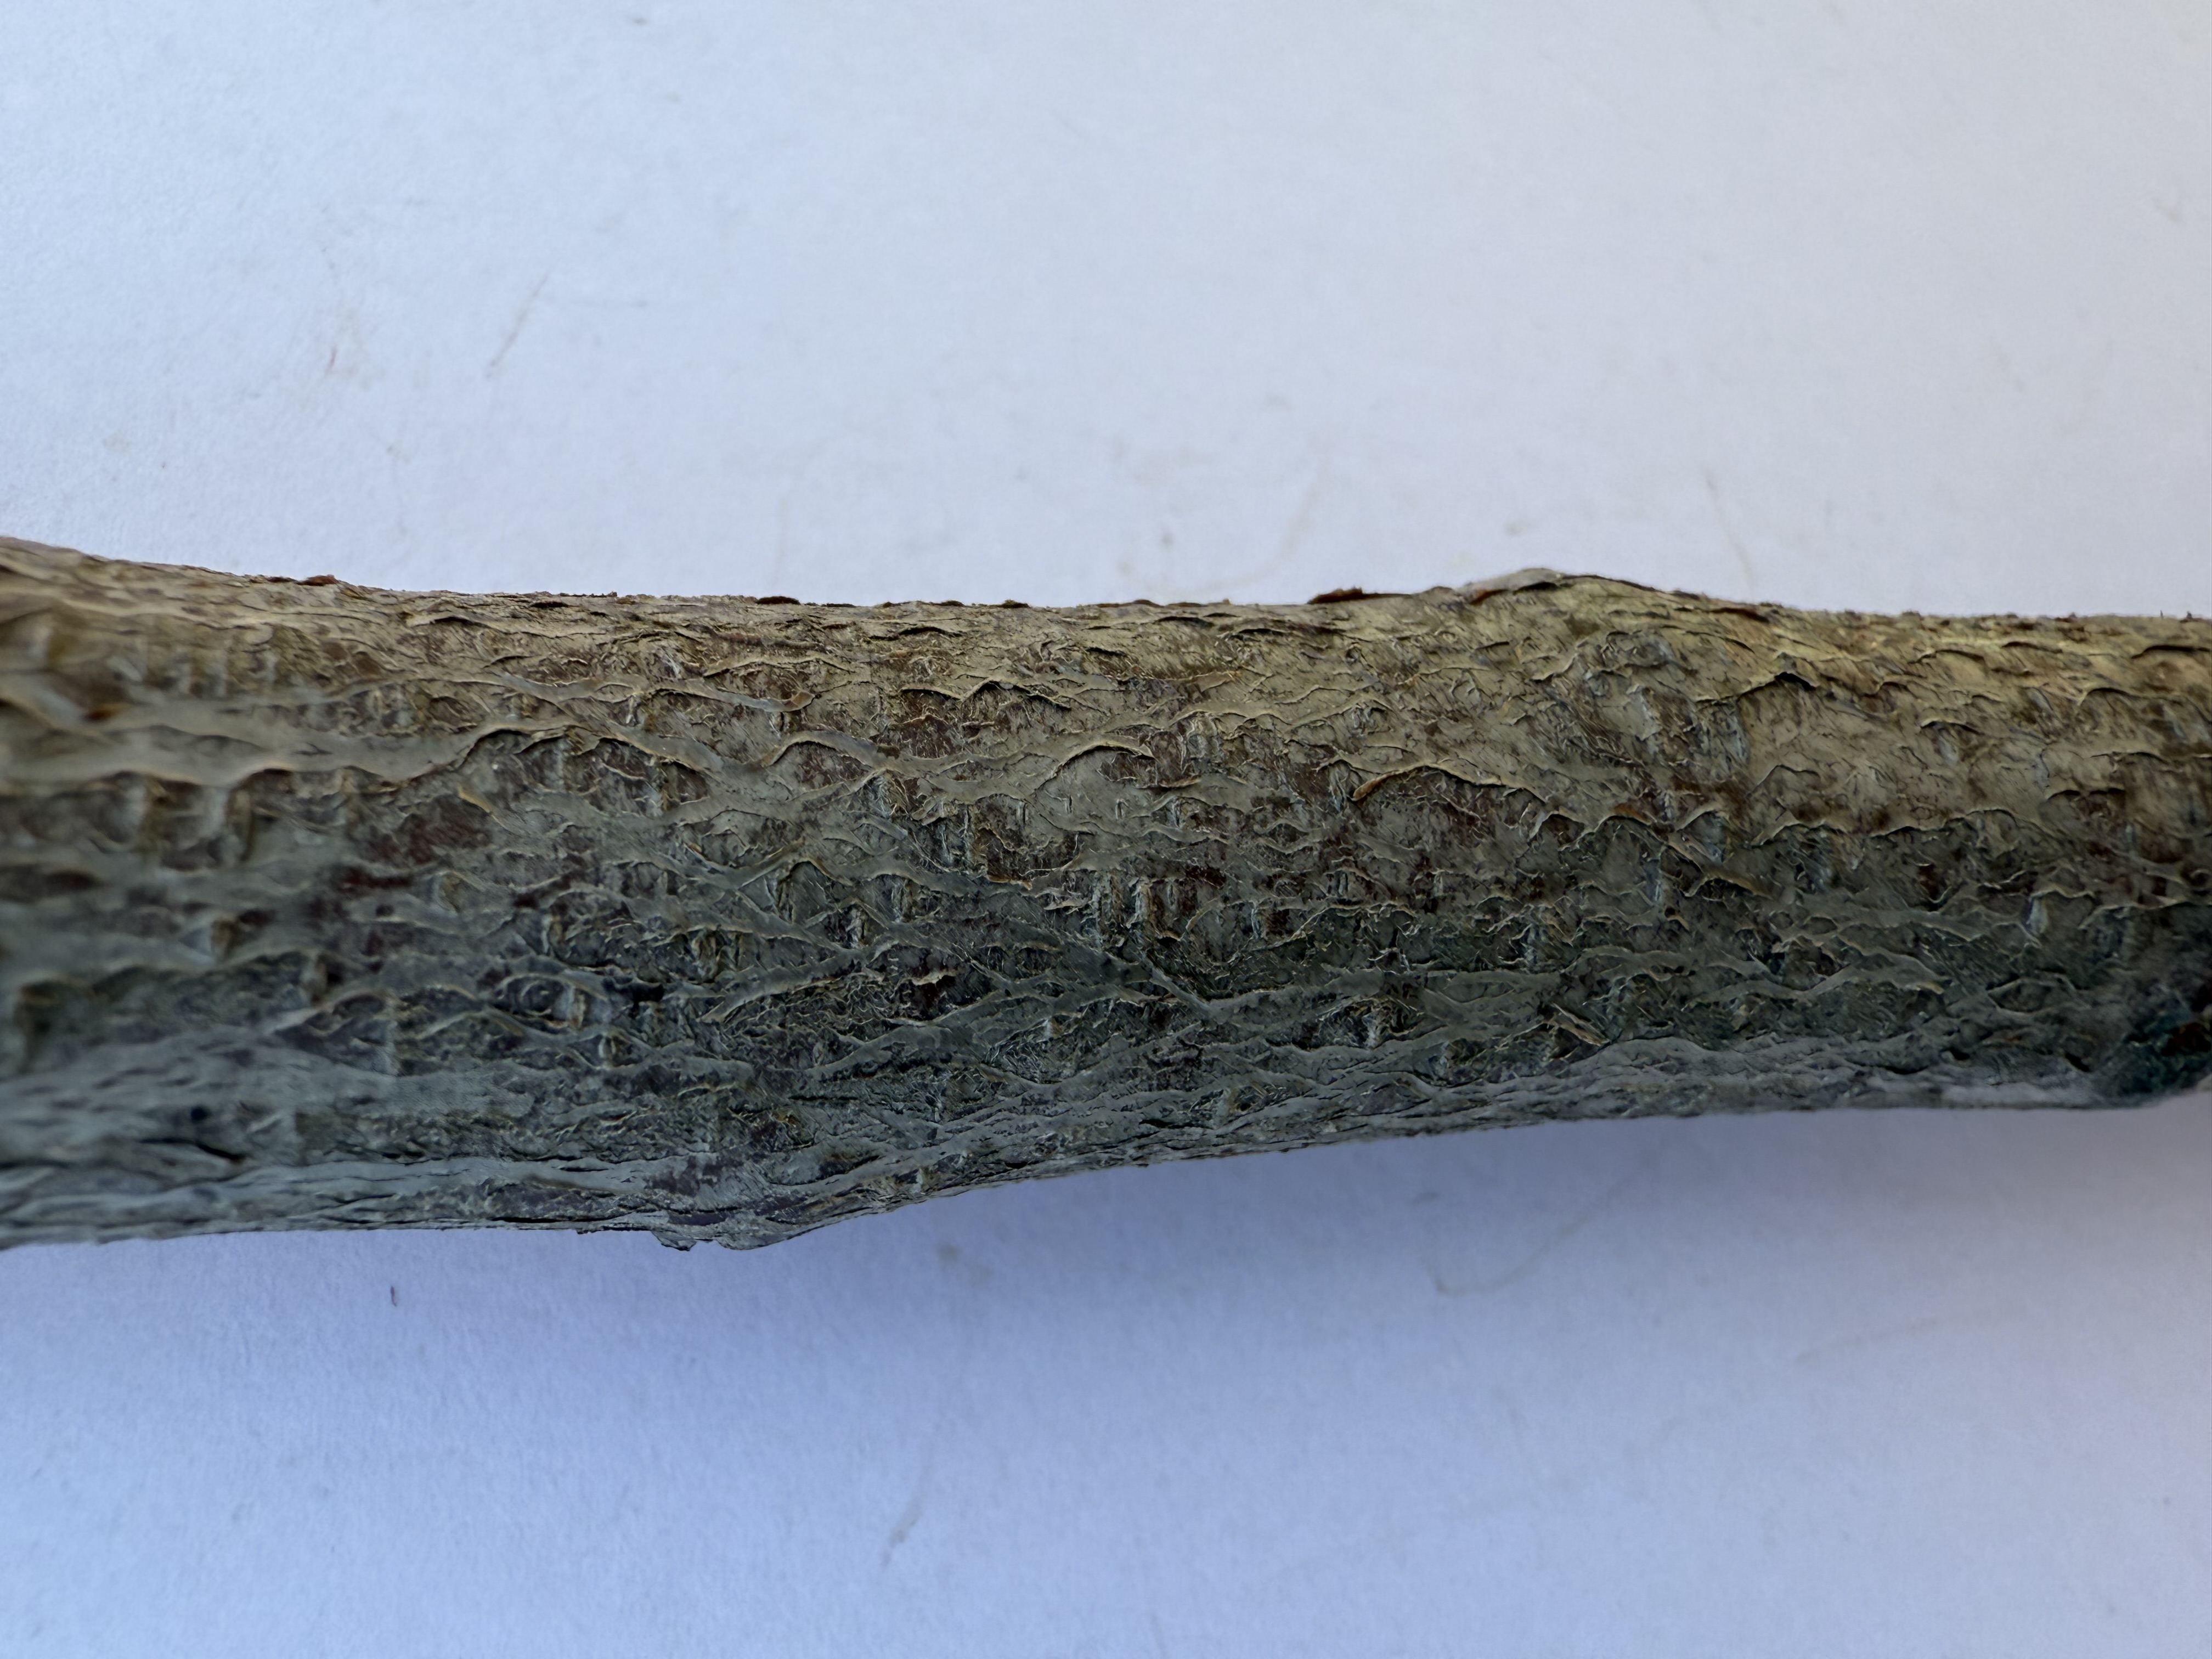
Variety: Black Diamond Plum